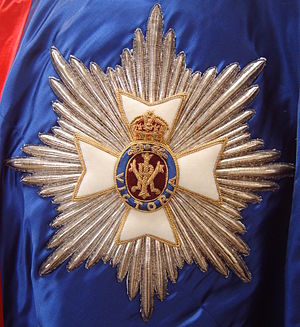
Royal Victorian Order
Ordensstjeren for storkorset af Victoriaorden.
Royal Victorian Order, dansk Den kongelige Victoriaorden eller bare Victoriaorden, er en britisk ridderorden som blev grundlagt af dronning Victoria af Storbritannien den 21. april 1896 som en familieorden, tildelingen sker på monarkiets ønske. Ordenen belønner tjeneste for monarkiet. Ordensdagen er 20. juni, som var dronning Victorias tiltrædelsesdag.